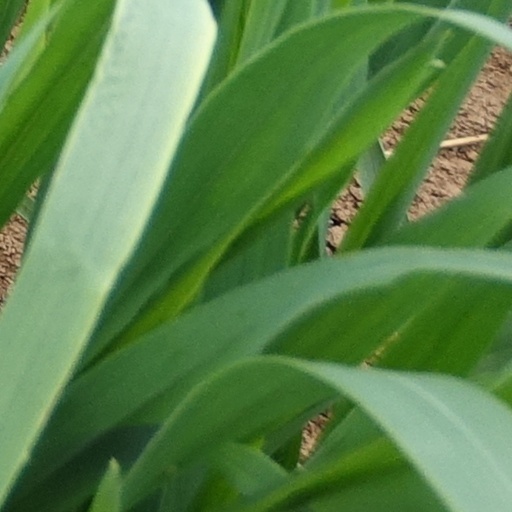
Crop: wheat